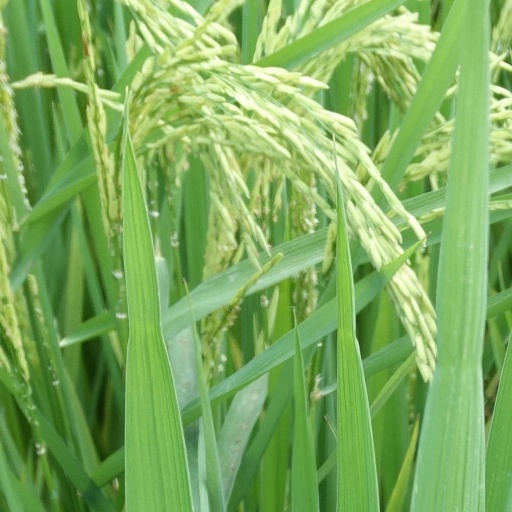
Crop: rice